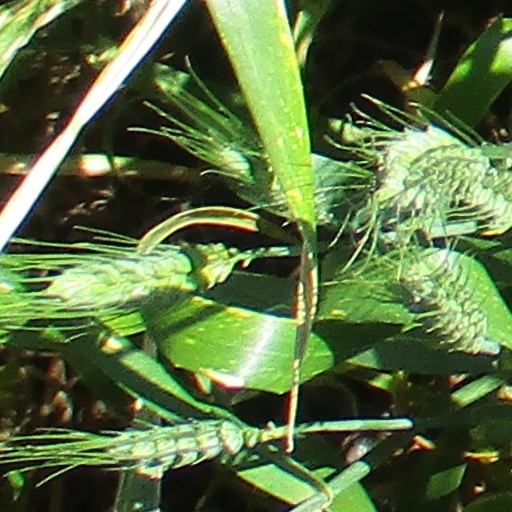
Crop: wheat